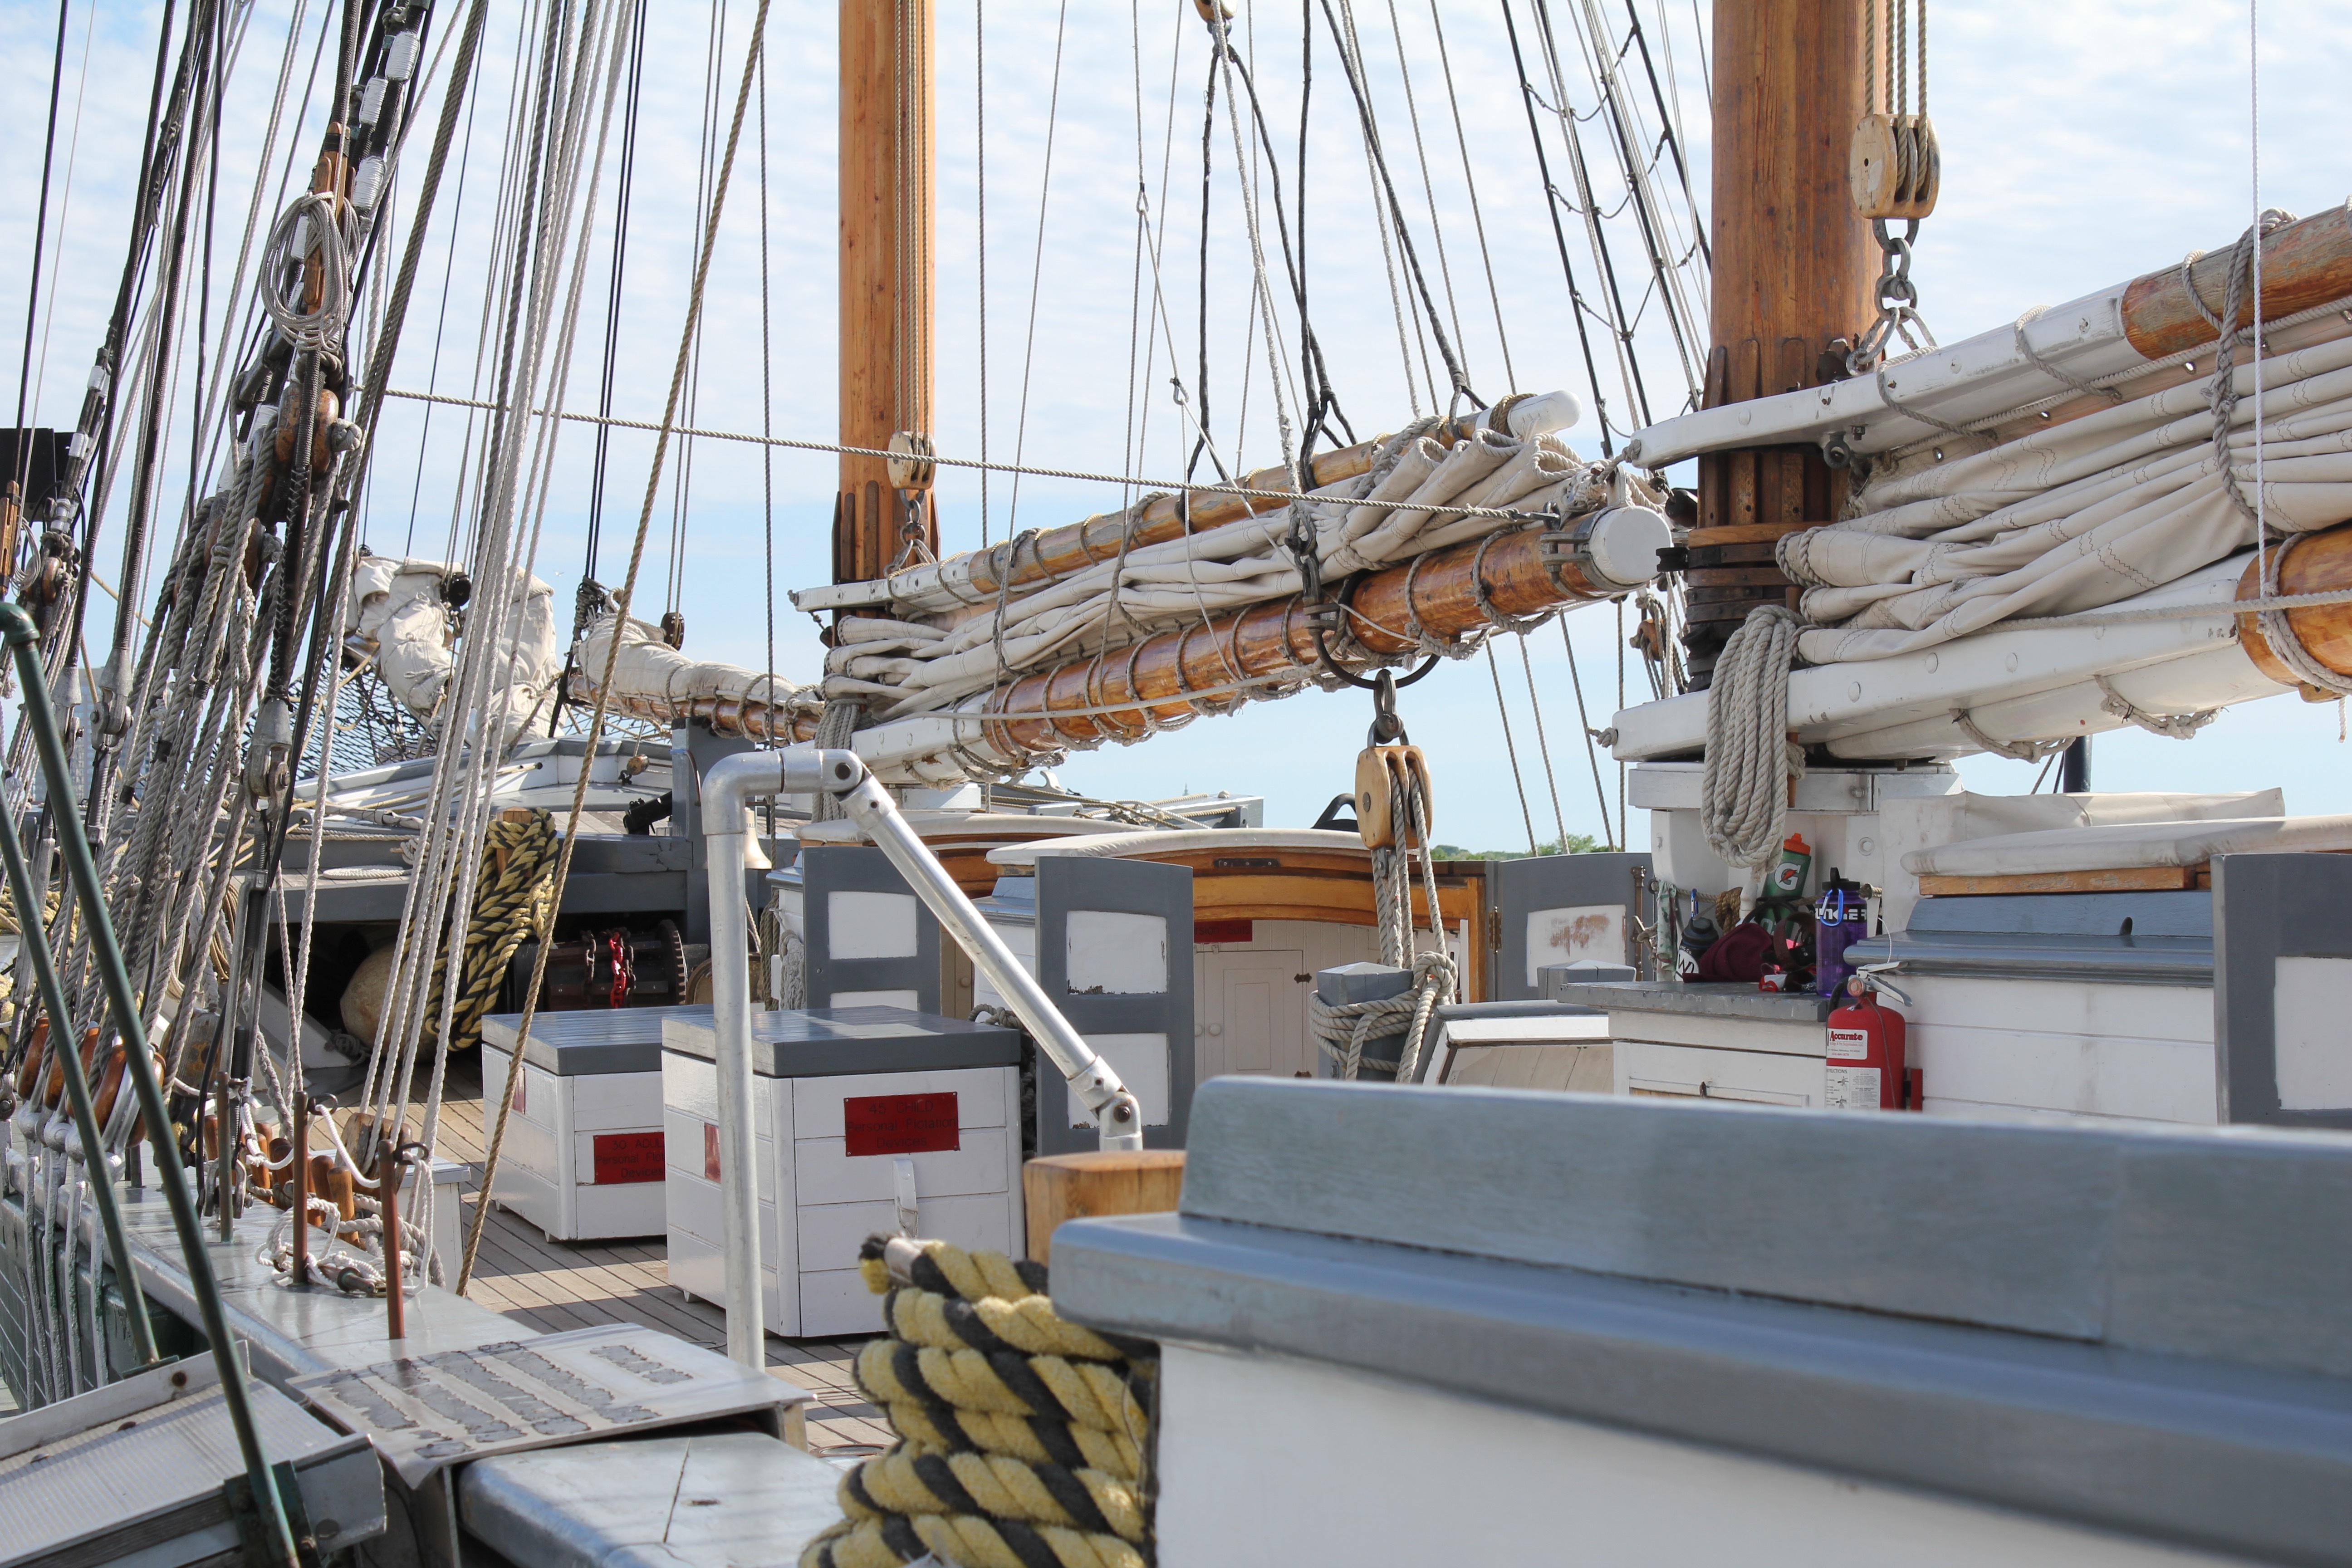
boat, ship, vehicle, mast, sailboat, sail, watercraft, sailing ship, tall ship, galleon, caravel